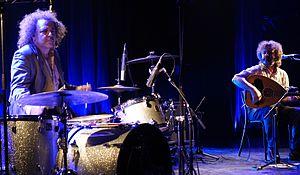
en concert à la Cartonnerie de Reims.